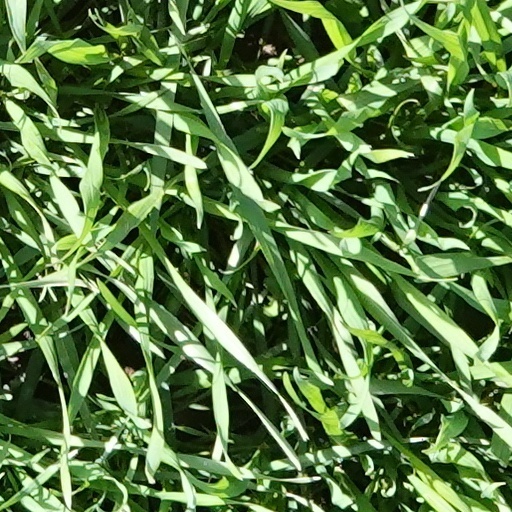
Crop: wheat